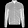
Label: Coat